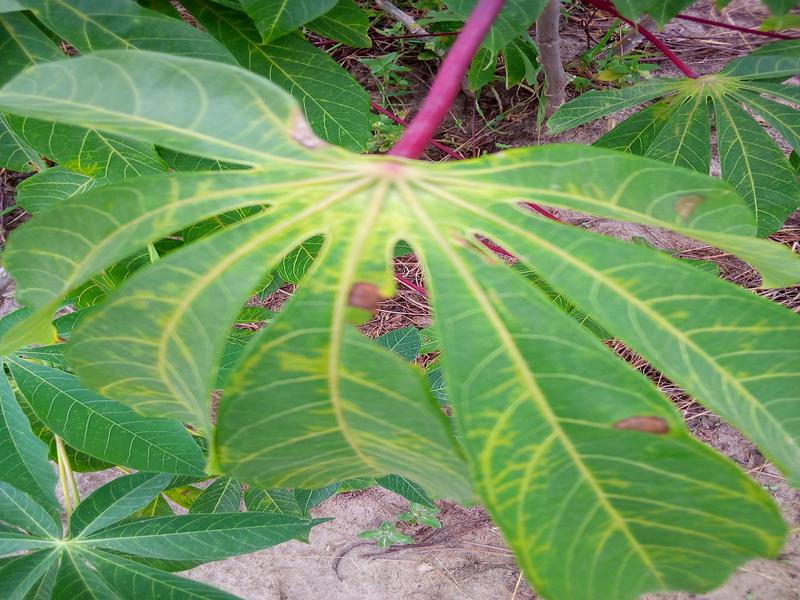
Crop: cassava
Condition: brown_streak_disease